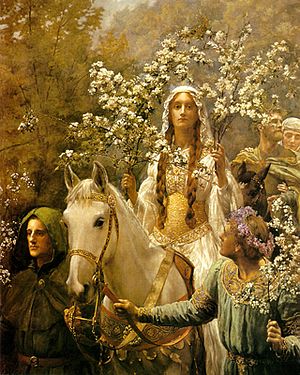
Månedsbilleder / Månedsmotiver / Temagrupper / Fester
John Collier: 'Dronning Gueneveres majfejring' (engl.: Queen Guinevre’s Maying 1898) – et af de sjældne eksempler på genoptagelsen af månedsbilledernes klassiske ikonografi i 1800-tallet
Månedsbilleder er visuelle repræsentationer af månederne i den vestlige kalender, præsenteret i en lukket cyklus. Månedlige billedcyklusser er et klassisk tema for førmoderne europæisk billedkunst og er særlig fremtrædende som en del af billedprogrammerne i gotiske katedraler, i det senmiddelalderlige bogmaleri og i sekulær vægudsmykning i tidlig moderne tid.